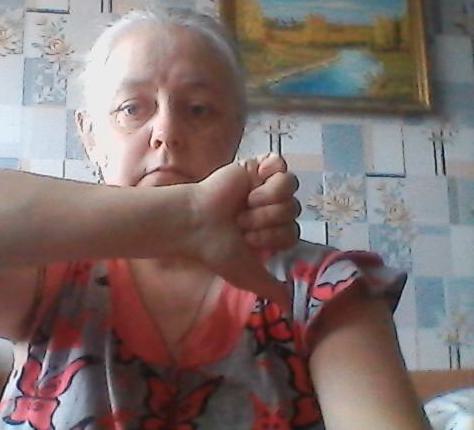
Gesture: dislike